Charles d'Hane de Steenhuyze

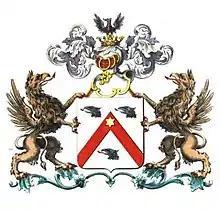
Arms of d'hane

Charles Joseph Marie d'Hane Steenhuyse (30 April 1787 in Ghent – 29 April 1858) was a Belgian politician. He was a landowner and rentier, liberal Schepen in Ghent and a Catholic MP.